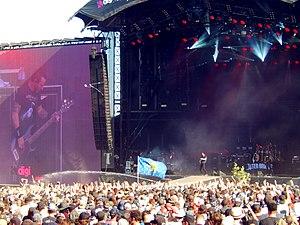
Alter Bridge au Hellfest 2017
Alter Bridge est un groupe de rock américain, originaire d'Orlando, en Floride. Il est composé de trois anciens membres de Creed : Mark Tremonti à la guitare, Brian Marshall à la basse et Scott Phillips à la batterie. Au chant, c’est Myles Kennedy qui tient le micro, dans un style plus proche de Chris Cornell que de Scott Stapp.